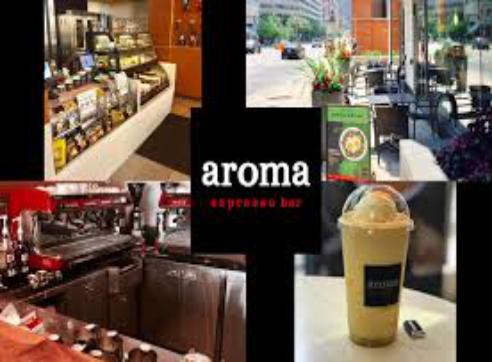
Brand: Aroma Espresso Bar
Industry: Food